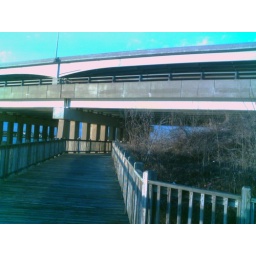
We are standing on a wooden bridge that is under the old bridge that is under the new bridge!